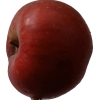
Label: Apple 17